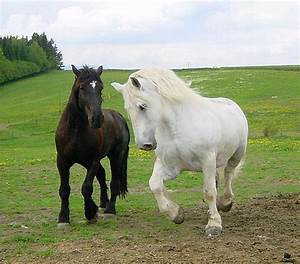
Label: horse